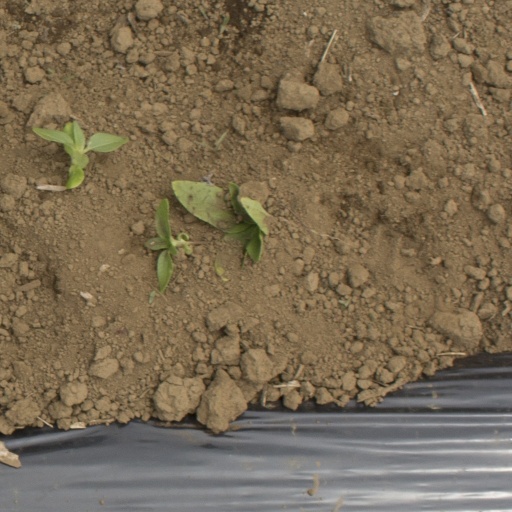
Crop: Jerusalem artichoke